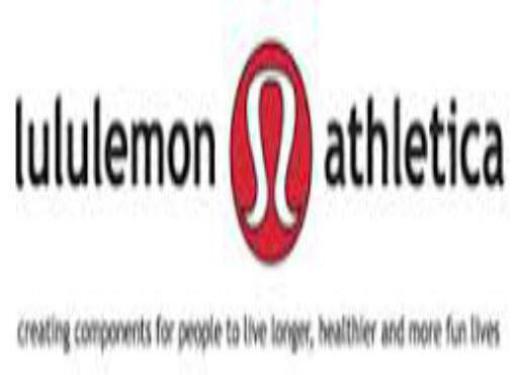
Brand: lululemon athletica-2
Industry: Sports